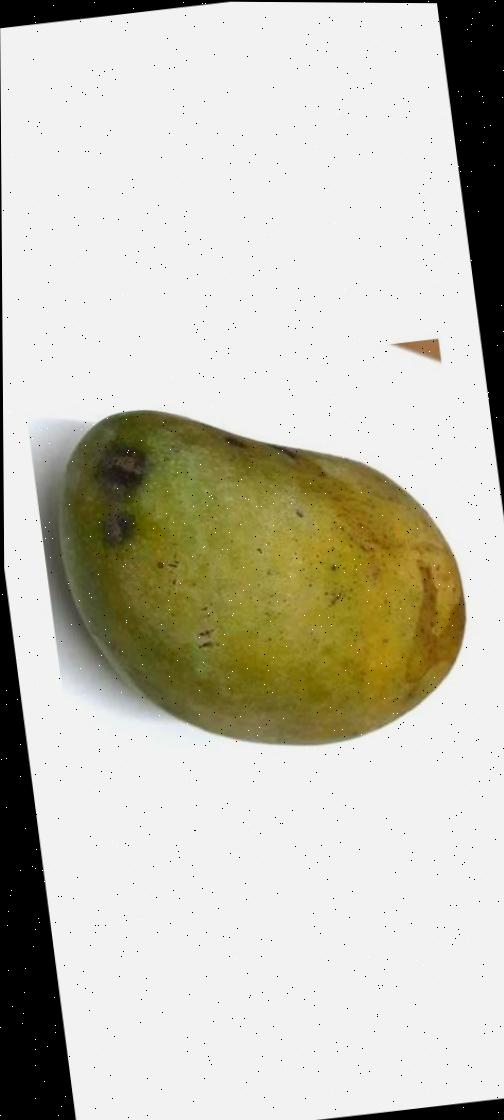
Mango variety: Fazli Classic